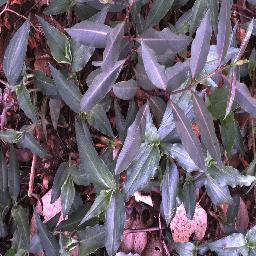
Label: rubber_vine